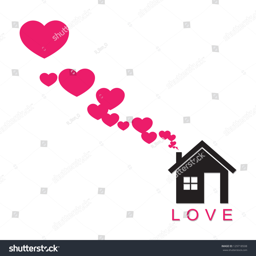
house and hearts instead of smoke rising from the illustration .